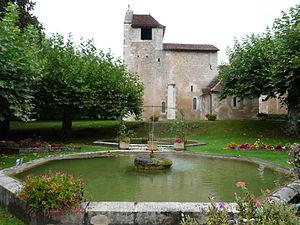
Parc et fontaines devant l'église de Saint-Hilaire-d'Estissac, Dordogne, France.
Saint-Hilaire-d'Estissac est une commune française située dans le département de la Dordogne, en région Nouvelle-Aquitaine.